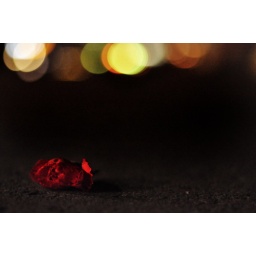
Smushed up flower on the floor at the end of a Saturday night in town